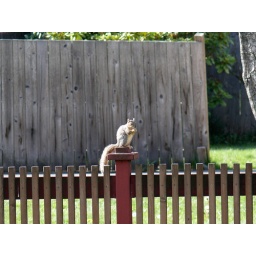
Across the street from my house in Hood River, Oregon.